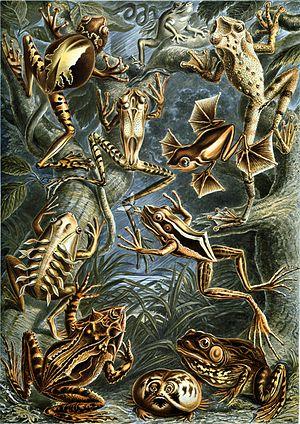
Formes artistiques de la Nature est un livre de lithographies illustratives de sciences naturelles publié par le biologiste allemand Ernst Haeckel.